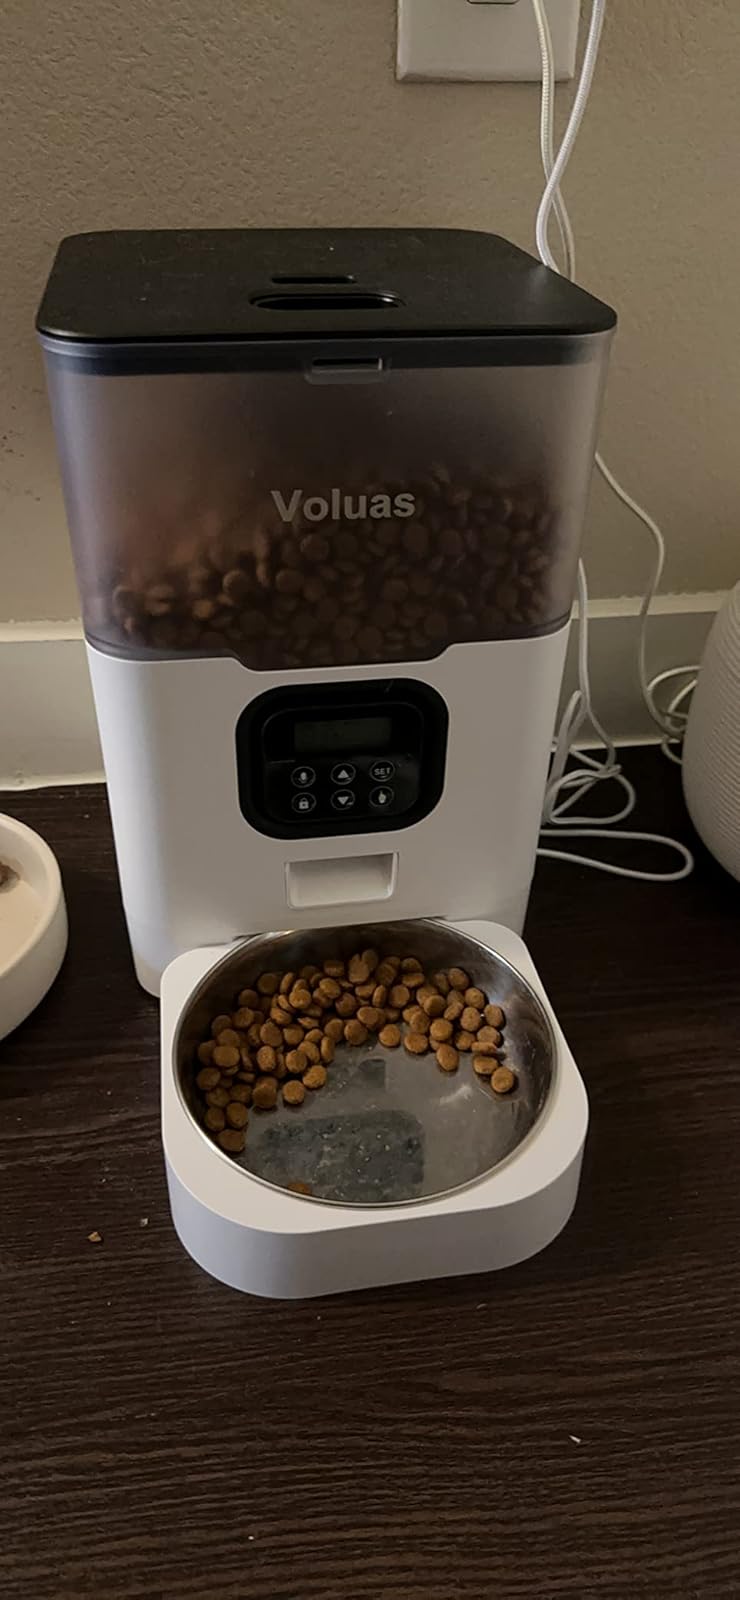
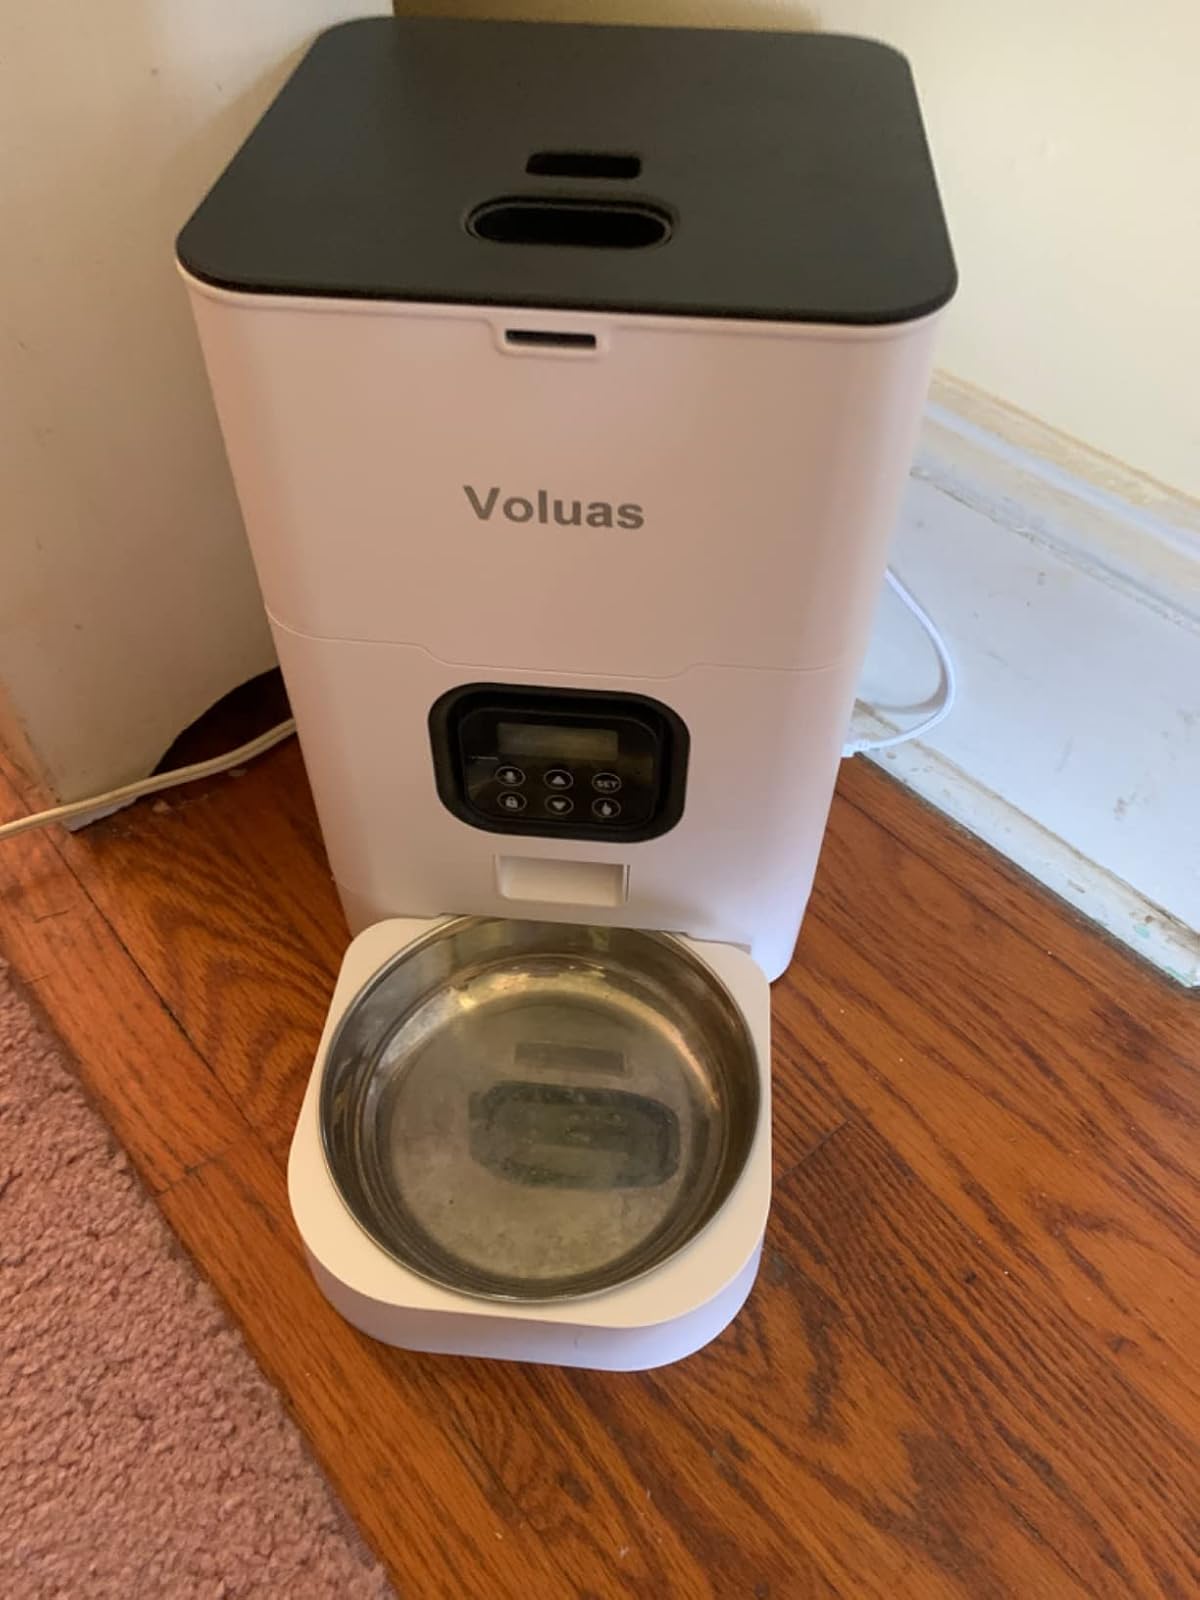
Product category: items_feeder
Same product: no